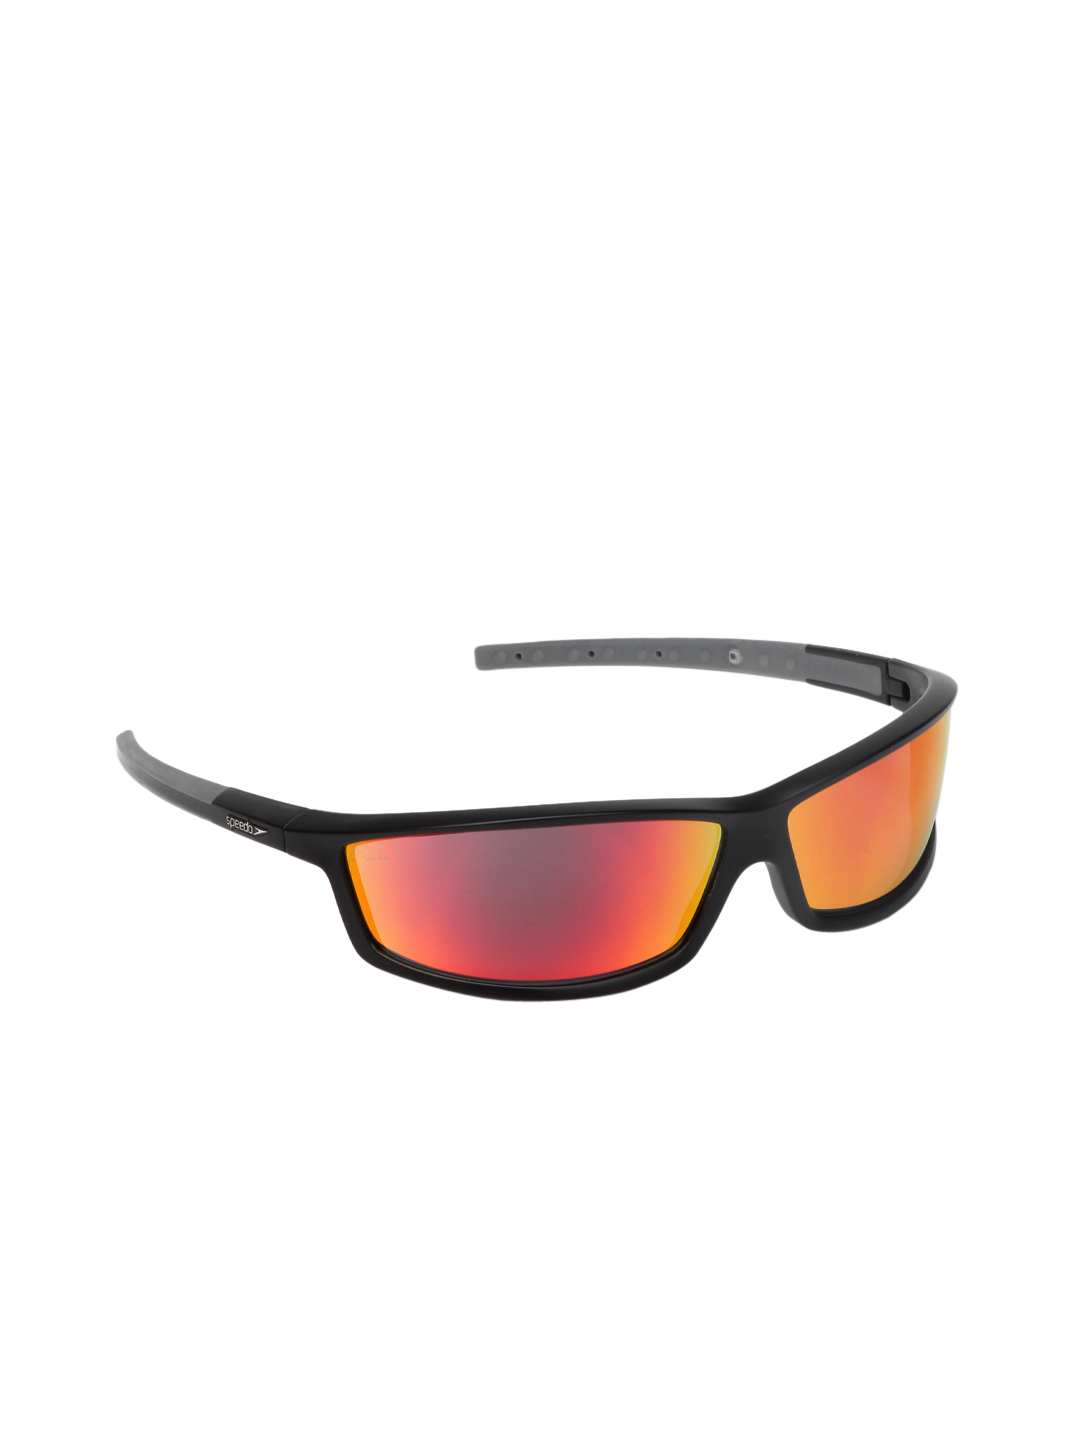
Speedo Men Sheet Sunglasses
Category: Accessories / Eyewear / Sunglasses
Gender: Men
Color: Black
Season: Summer 2017
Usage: Casual